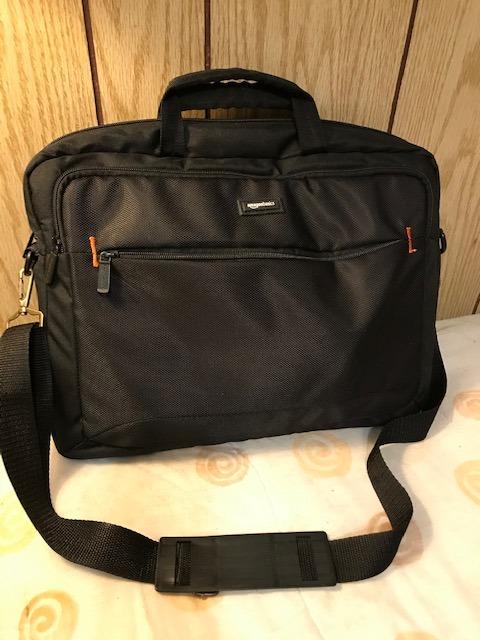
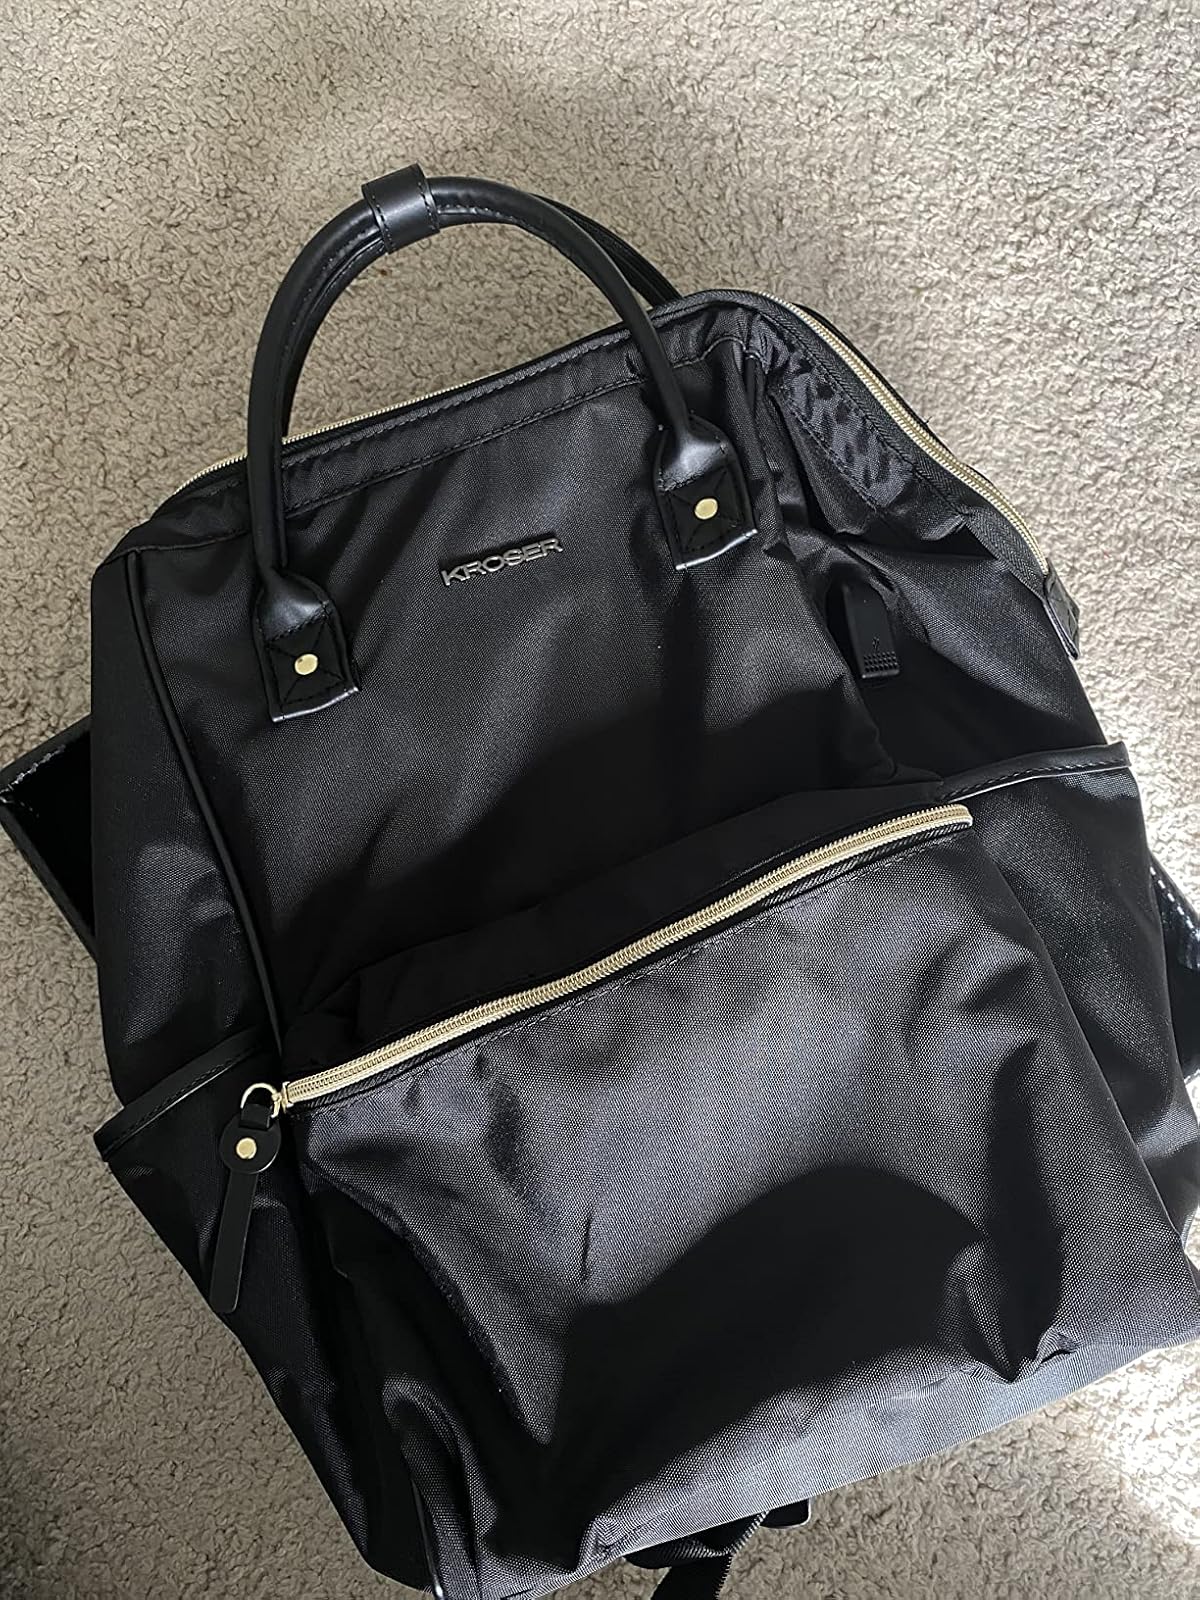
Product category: bag
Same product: no